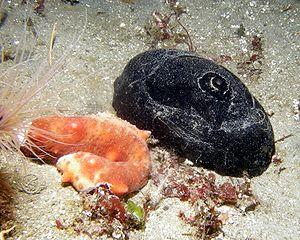
La megathura crenulata est un mollusque pouvant mesure jusqu'à 12,5 centimètres de long. Cette espèce comestible est répandue le long de la Californie dans les zones de marées basses.